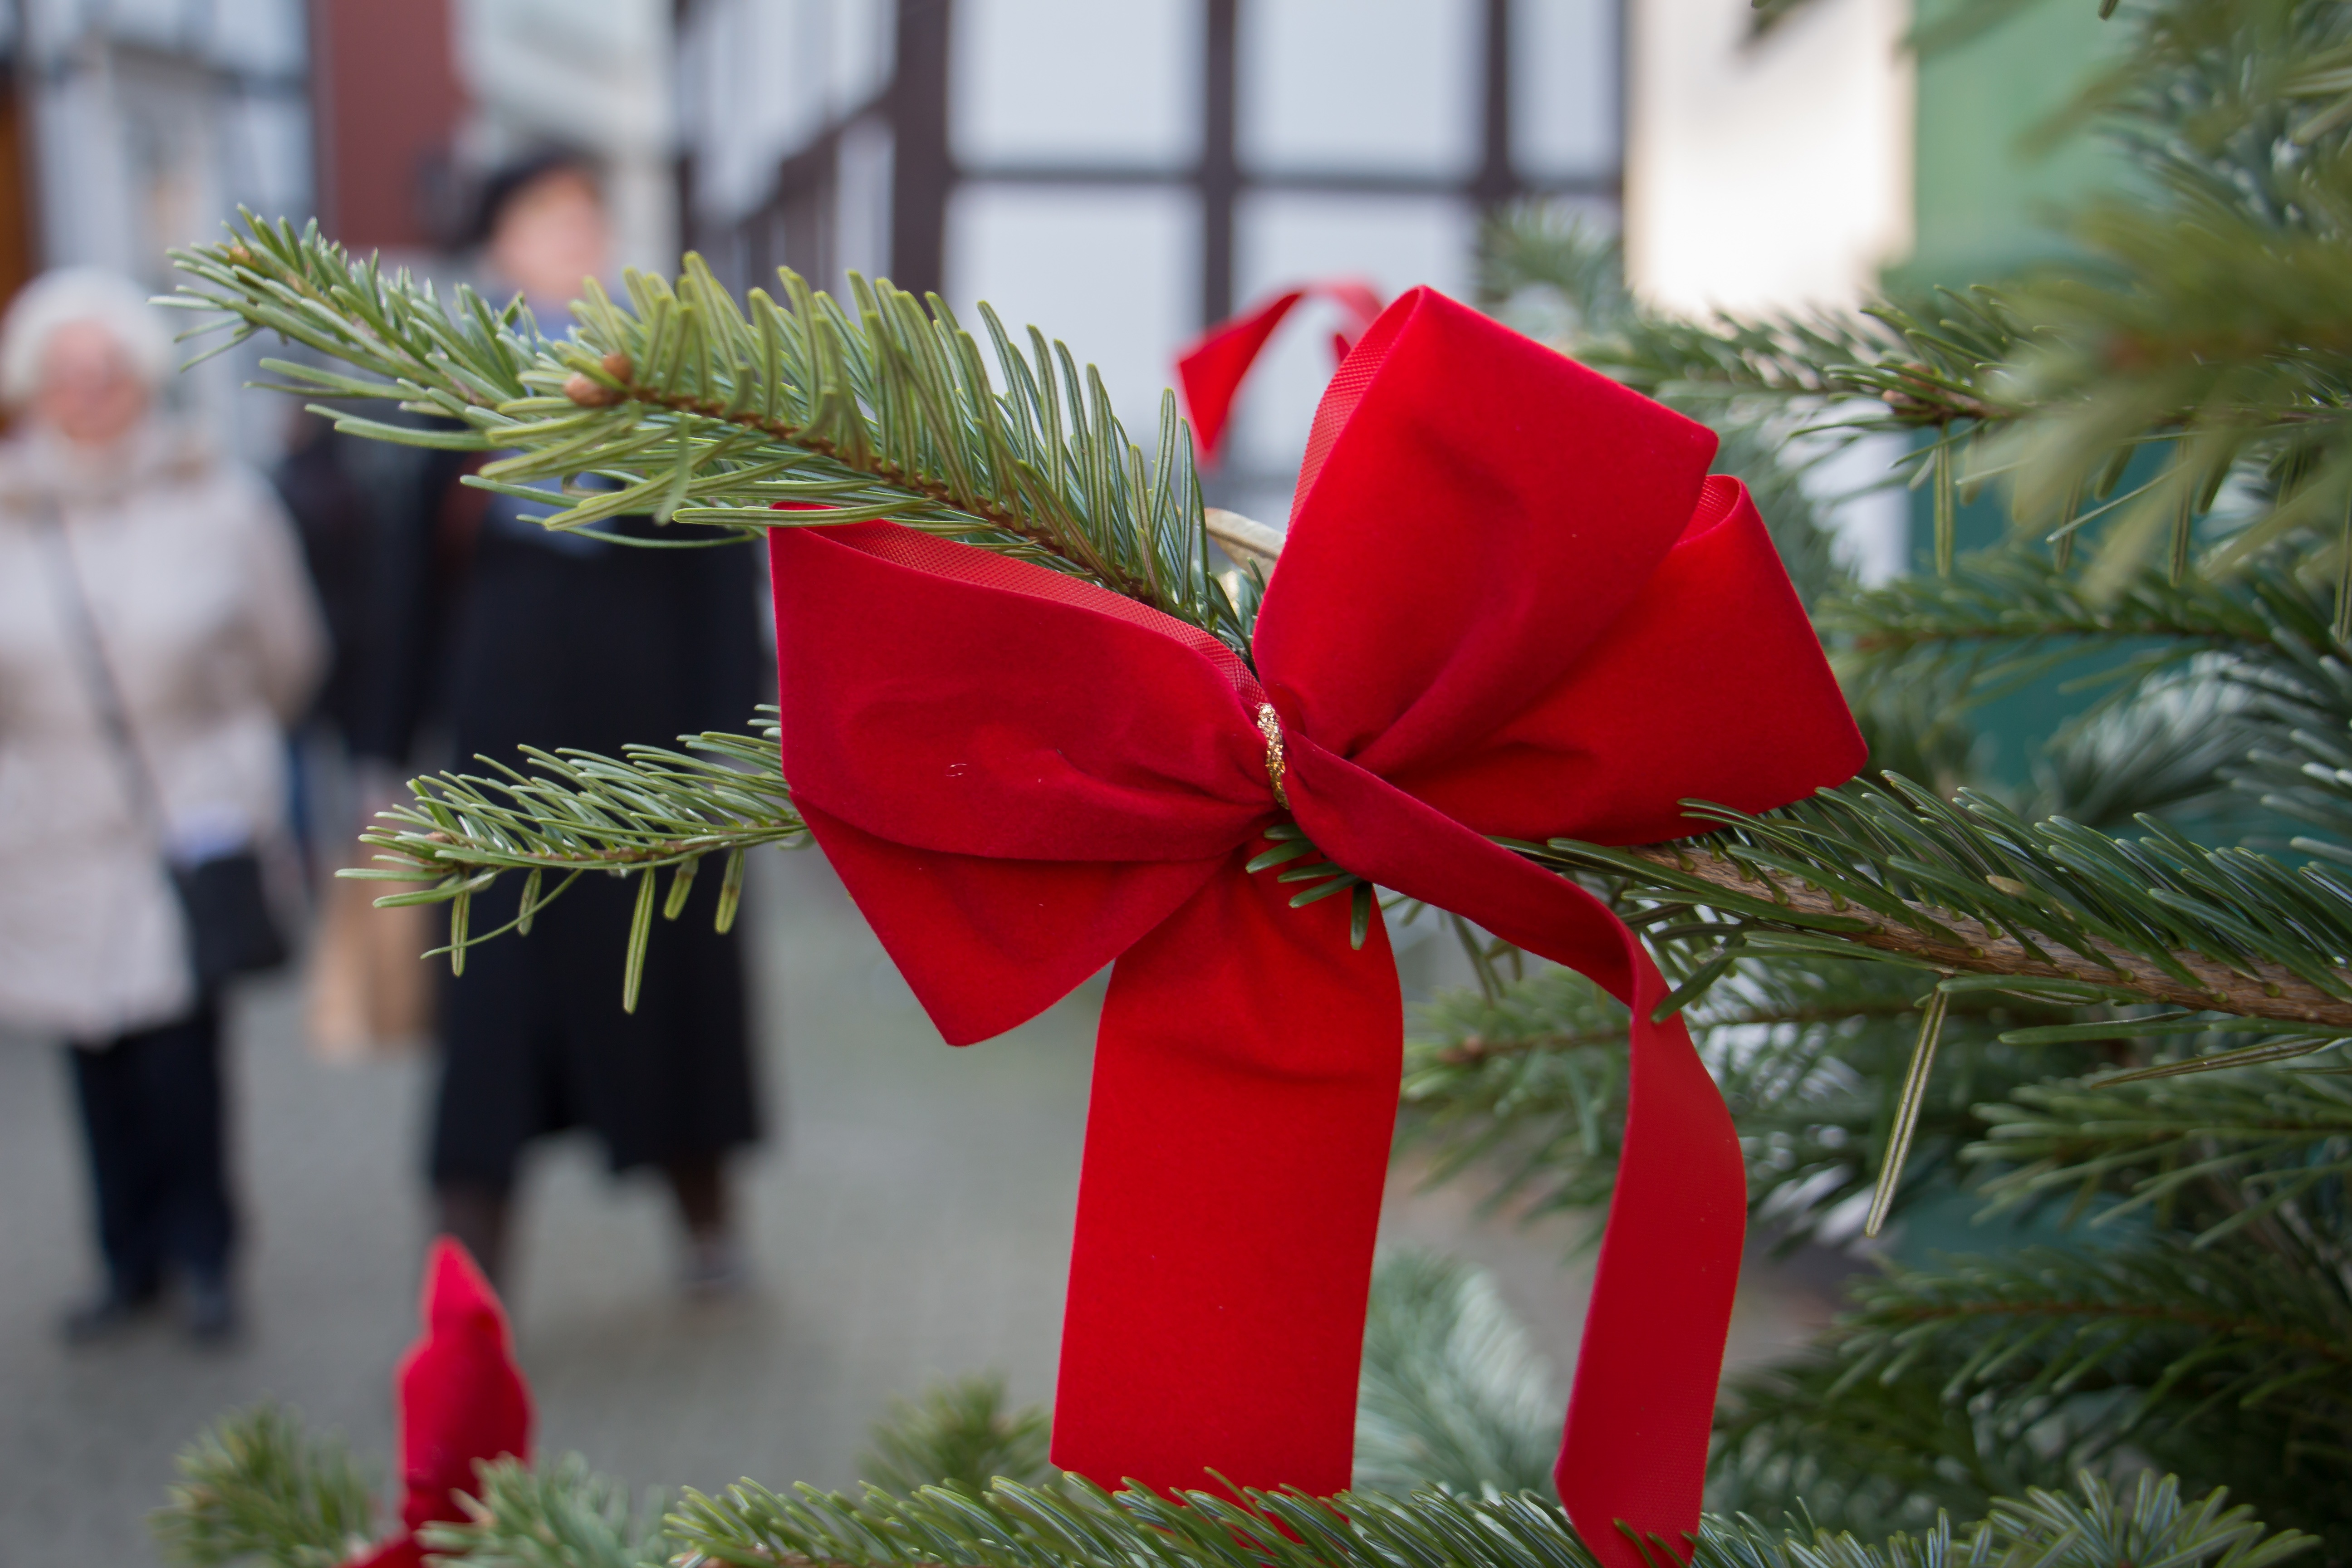
tree, plant, flower, downtown, red, holiday, christmas, fir, christmas tree, advent, christmas decoration, gifts, jewellery, branches, christmas market, loop, packed, floristry, christmas ornaments